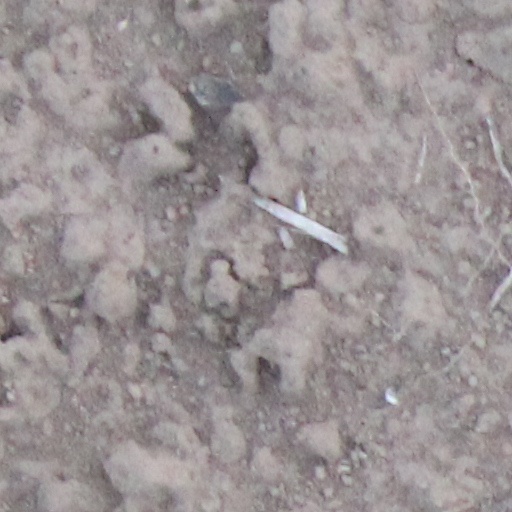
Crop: wheat